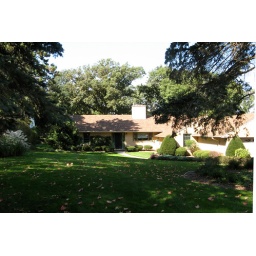
just two doors from the second house in Turtle Ridge